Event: Nepal Earthquake
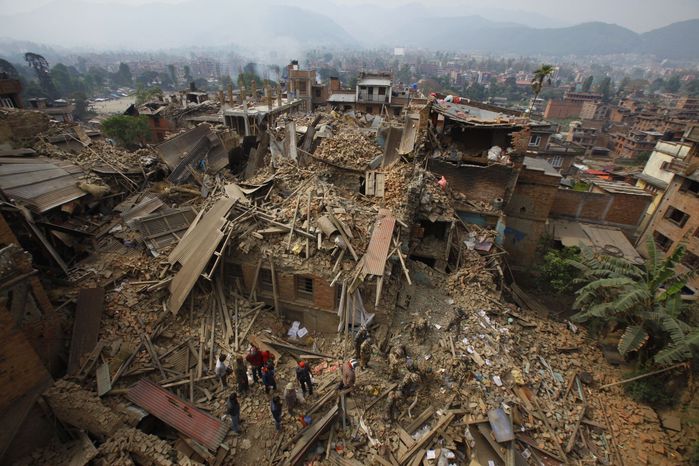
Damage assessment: damage